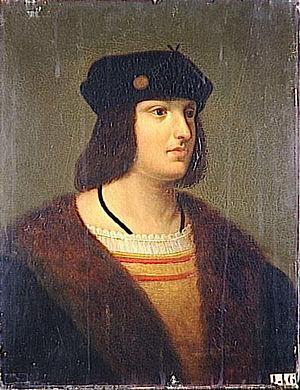
Louis d'Armagnac, Duc de Nemours (1472-1503) Русский: Луи д'Арманьяк, герцог де Немур (1472-1503)
Charles Auguste, baron de Steuben, né le 18 avril 1788 à Bauerbach en Thuringe, et mort le 21 novembre 1856 à Paris, est un peintre français.